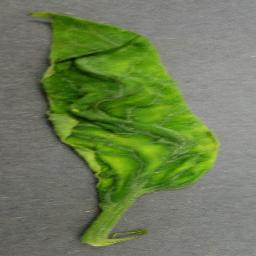
Label: Tomato___Tomato_Yellow_Leaf_Curl_Virus